Art of the Kingdom of Benin

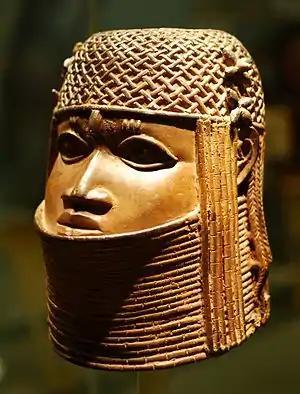
Benin bronze, 16th century

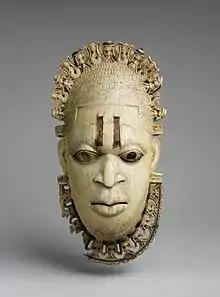
Benin ivory mask

Benin art is the art from the Kingdom of Benin or Edo Empire (1440–1897), a pre-colonial African state located in what is now known as the Southern region of Nigeria. Primarily made of cast bronze and carved ivory, Benin art was produced mainly for the court of the Oba of Benin – a divine ruler for whom the craftsmen produced a range of ceremonially significant objects. The full complexity of these works can be appreciated through the awareness and consideration of two complementary cultural perceptions of the art of Benin: the Western appreciation of them primarily as works of art, and their understanding in Benin as historical documents and as mnemonic devices to reconstruct history, or as ritual objects. This original significance is of great importance in Benin. In terms of specific imagery, leopards are identifying figures to represent the Oba of Benin as a competent and dominant force in their territory.